Ogema, Saskatchewan

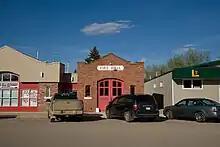
Ogema Fire Hall

The Fire Hall and Fire Wall were built after the fire of 1915 that destroyed much of Ogema's Main Street to prevent any future fires from spreading. The Fire Hall is equipped with a cistern to hold water to fight fires, and a jail cell. The hall is designated a Municipal Heritage Property. Attached to the Fire Hall and on the opposite side of the street there is a brick wall that measures 30 feet high, 70 feet long and 16 inches thick. This Fire Wall is designed to stop fires from spreading along the businesses of Main Street. The Fire Wall was also designated a Municipal Heritage Property, until its destruction in a windstorm on January 14, 2021.